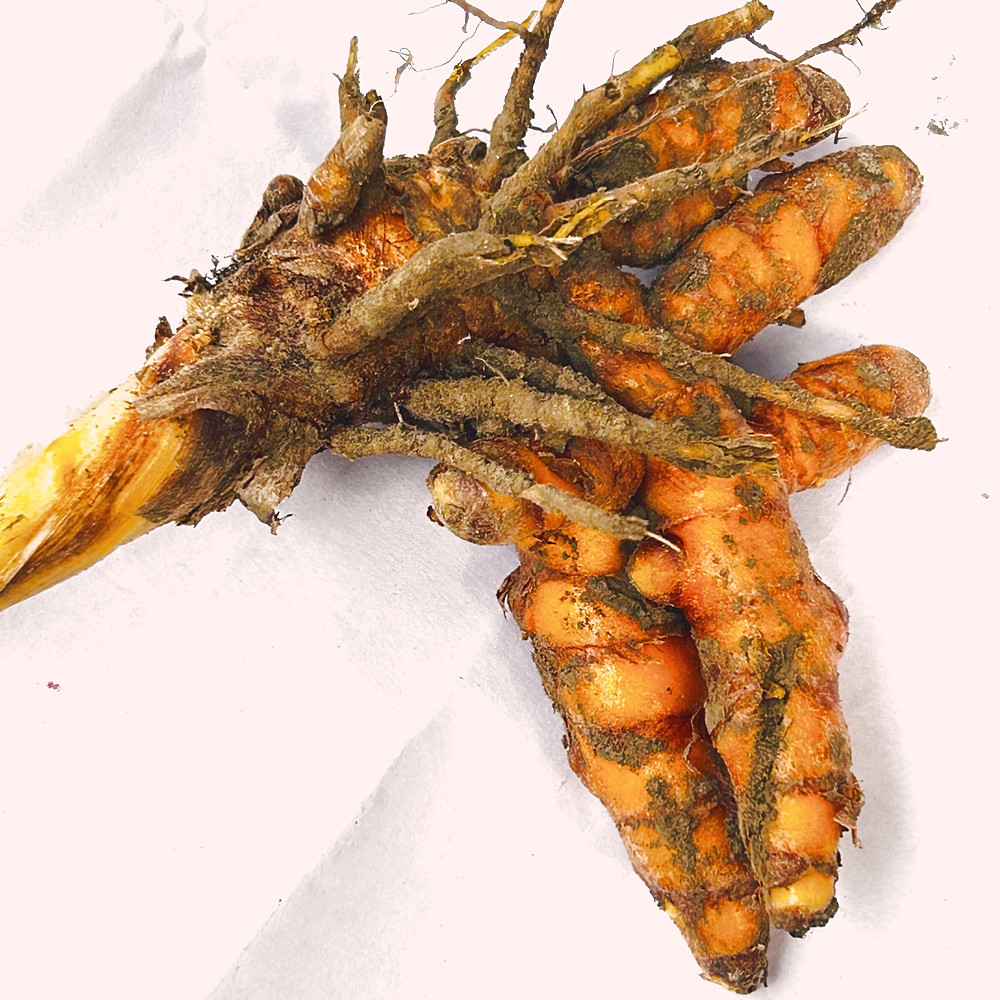
Label: Rhizome Healthy Root